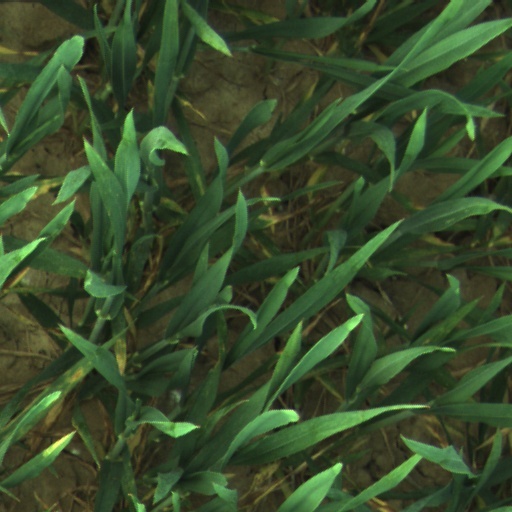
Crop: wheat